Haven-class hospital ship

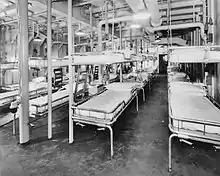
A 52-bed ward aboard "Repose"

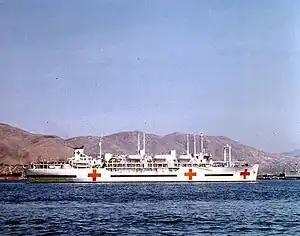
"Consolation" off Korea in 1952

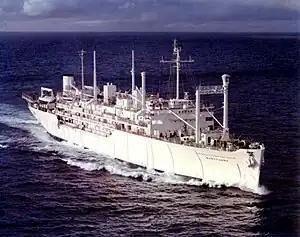
USNS "Sanctuary" in 1973

The "Haven"-class ships were initially constructed initially as MARCOM Type C4 standard cargo ships and were given standard cargo ship names. However, their hulls were chosen for conversion to hospital ships on 22 June 1944. The ships were all given names implying comfort and help. The first two ships of the class were completed in time to serve in the Pacific Theater during World War II. All five ships served in the repatriation of troops and former prisoners of war to the United States in the immediate postwar era. "Haven" and "Benevolence" were assigned to Operation Crossroads, a series of nuclear weapon tests. "Haven" and "Benevolence" were placed in reserve in following tests, but were reactivated for the Korean War. During the reactivation process, "Benevolence" was struck by a merchant ship while re-entering harbor and was sunk in August 1950. 18 people were killed and 13 reported missing. The rest of the hospital ships served in the Korean War, with "Consolation" being the first hospital ship to accept helicopter evacuations for casualties directly from the battlefield. Following the end of the war, all of the ships ended up placed out of commission in reserve. "Consolation" was chartered by the People to People Health Foundation in 1960 and operated by American President Lines offering medical treatment to undeveloped regions of the world. The ship was renamed "Hope" during this charter. "Repose" and "Sanctuary" were reactivated for service in the Vietnam War.